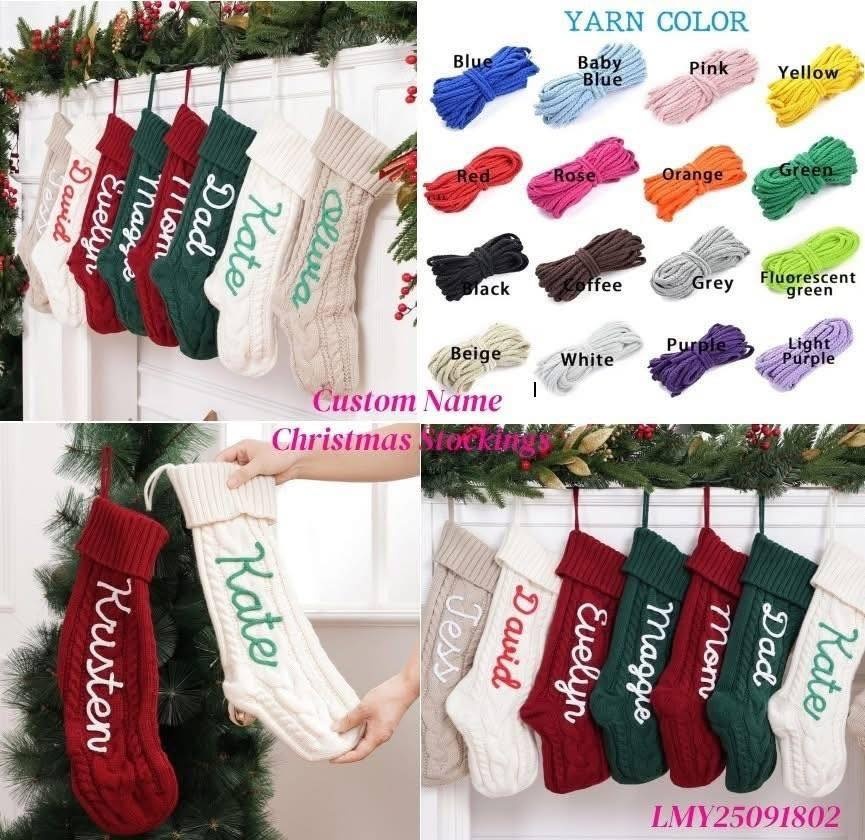
Knitted Stockings - WS
First up this week!!! Knitted stockings!! If you order over 25 I will direct ship to you!!! ETA to me 4 weeks as usual Let us now if
Brand: 2 Gypsy Sisters Boutique
Category: Home & Garden > Decor > Seasonal & Holiday Decorations > Holiday Stockings